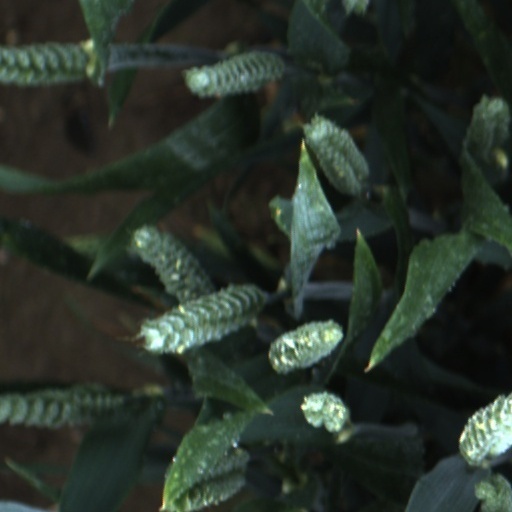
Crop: wheat